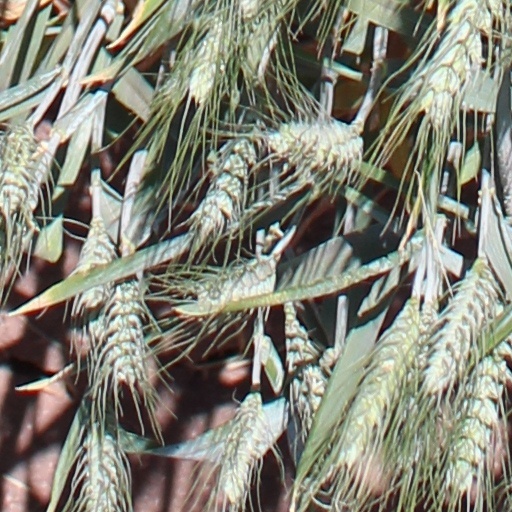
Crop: wheat